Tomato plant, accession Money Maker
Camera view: tilt-top (135 deg); turntable rotation: 300 degrees
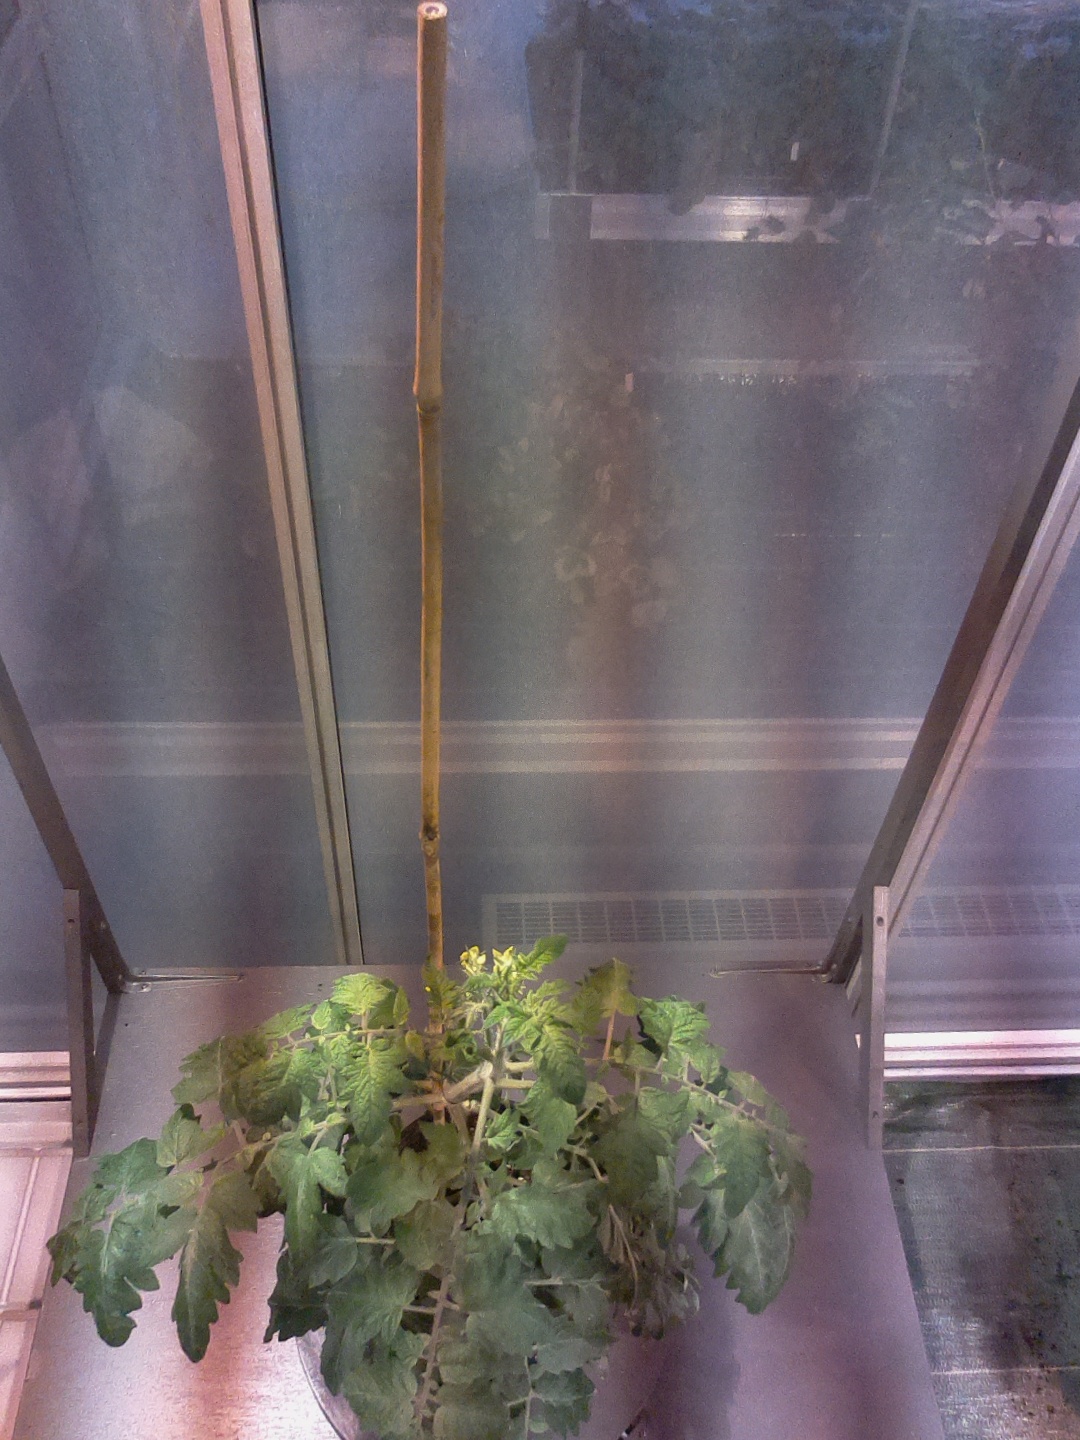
BBCH growth stage 66: Full flowering, 60%-70% of flowers open, more petals falling